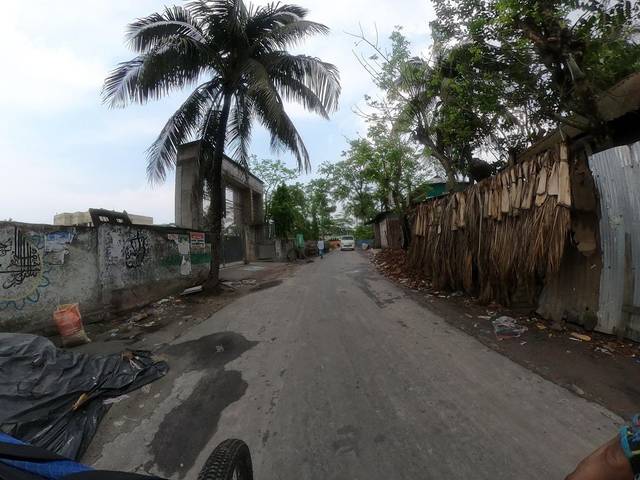
Region: Bangladesh
Coordinates: 22.262, 89.829